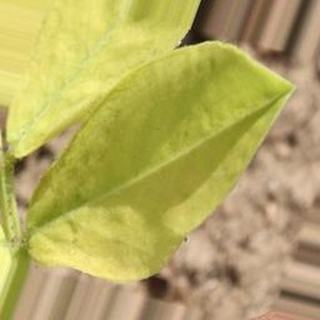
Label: groundnut_nutrition_deficiency